Caridad Mercader

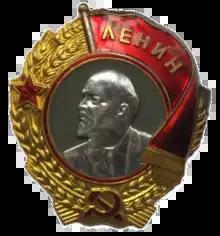
Badge of the Order of Lenin. It was awarded to Caridad Mercader in 1941, after her arrival in the Soviet Union.

Caridad Mercader and Eitingon traveled to Cuba from Mexico and remained there in hiding. Versions of documentation from the FSB and the Sudoplátov archives differ on some points, such as on the route that Eitingon followed after leaving Cuba, but agree on Caridad. According to Sudoplátov, both remained in Cuba for 6 months, which is consistent with the time it took to arrive in the Soviet Union. From there they maintained contact with Ramón through the lawyers who were in charge with his defense. Ofelia Domínguez Navarro, a Cuban jurist, writer and communist activist, was part of Ramón Mercader's defense team in Mexico. According to her 1971 memoir, "50 años de mi vida" ("50 Years of My Life"), she was secretly hired in Havana by a mysterious Spanish woman who could have been Caridad Mercader herself. However, from this point on, the versions differ. The FSB documentation states that Eitingon would have left Caridad in Cuba and arrived in the Soviet Union with a stopover in Europe. Sudoplátov, on the other hand, narrated that both left Cuba heading to New York, that they crossed the country to California, where Eitingon contacted the agents he had recruited during his mission in the United States, and who from San Francisco crossed the Pacific by boat and arrived in Moscow on the Trans-Siberian Railway. The route followed by Caridad according to the FSB files is similar.